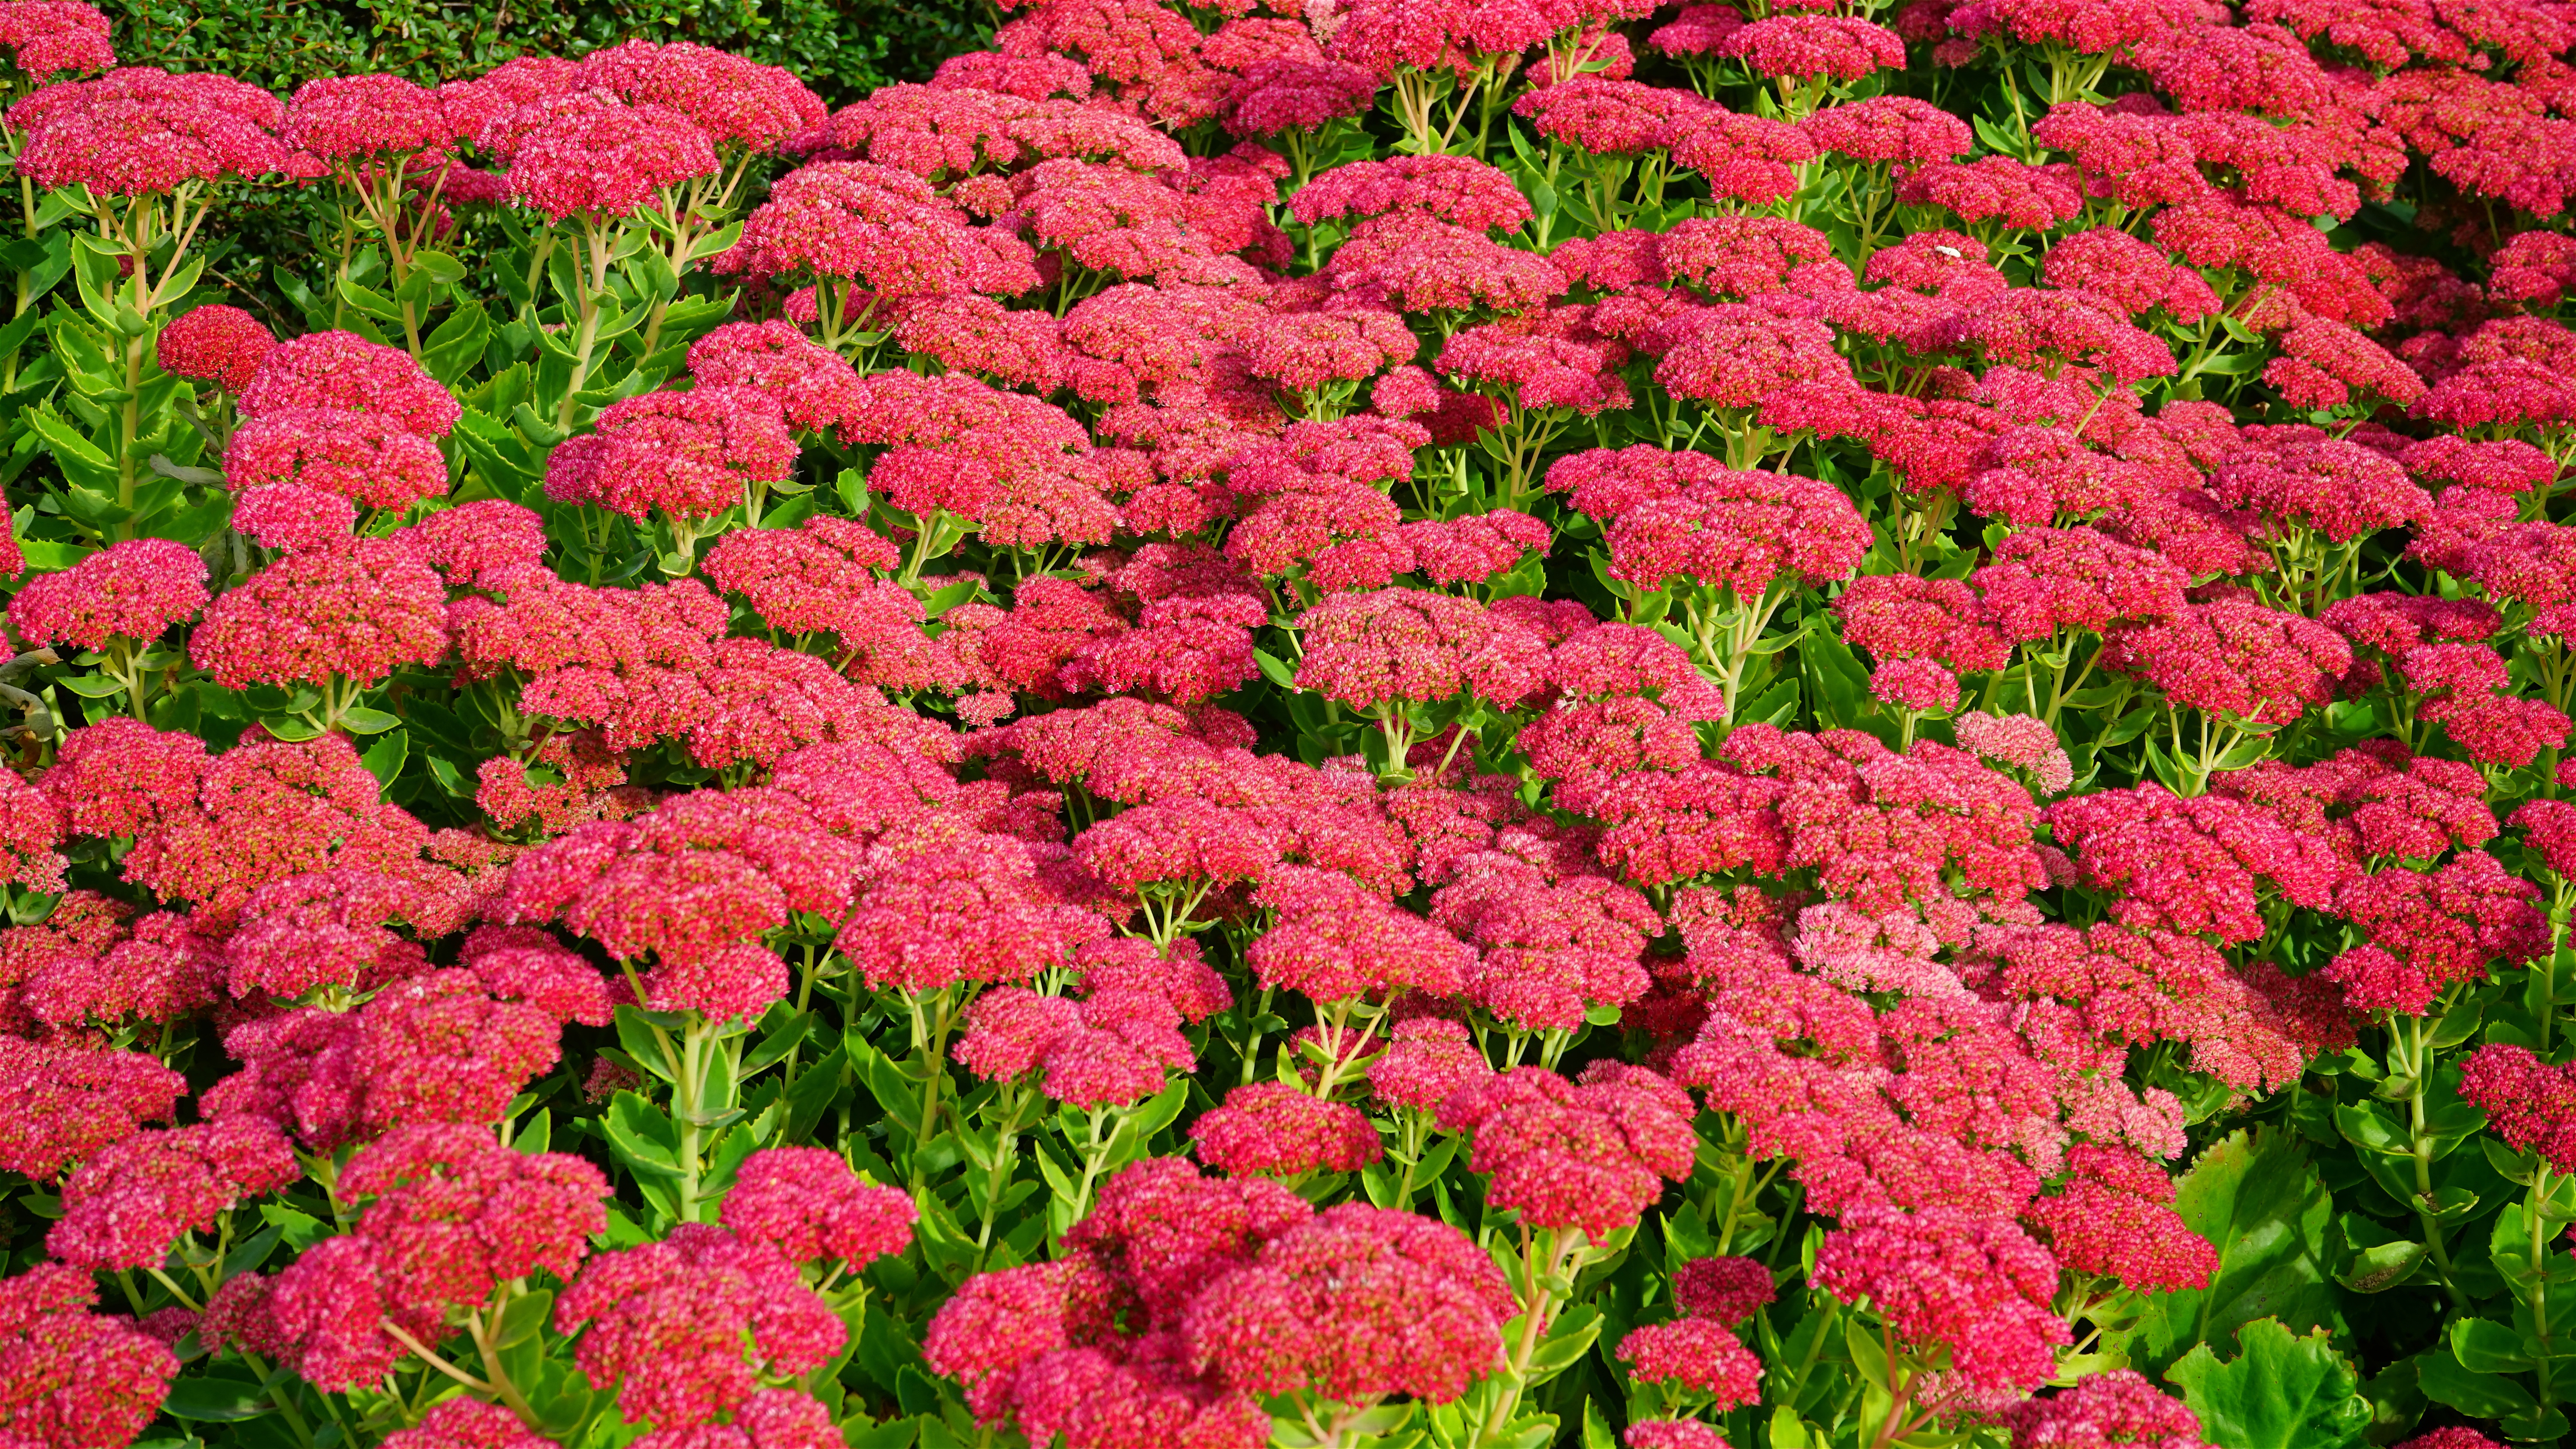
nature, blossom, plant, field, meadow, flower, petal, bloom, spring, green, red, color, natural, botany, blooming, garden, petals, flowerbed, vibrant, fragrance, flowering plant, daisy family, annual plant, land plant, chrysanths